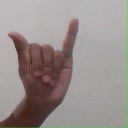
अक्षर: य